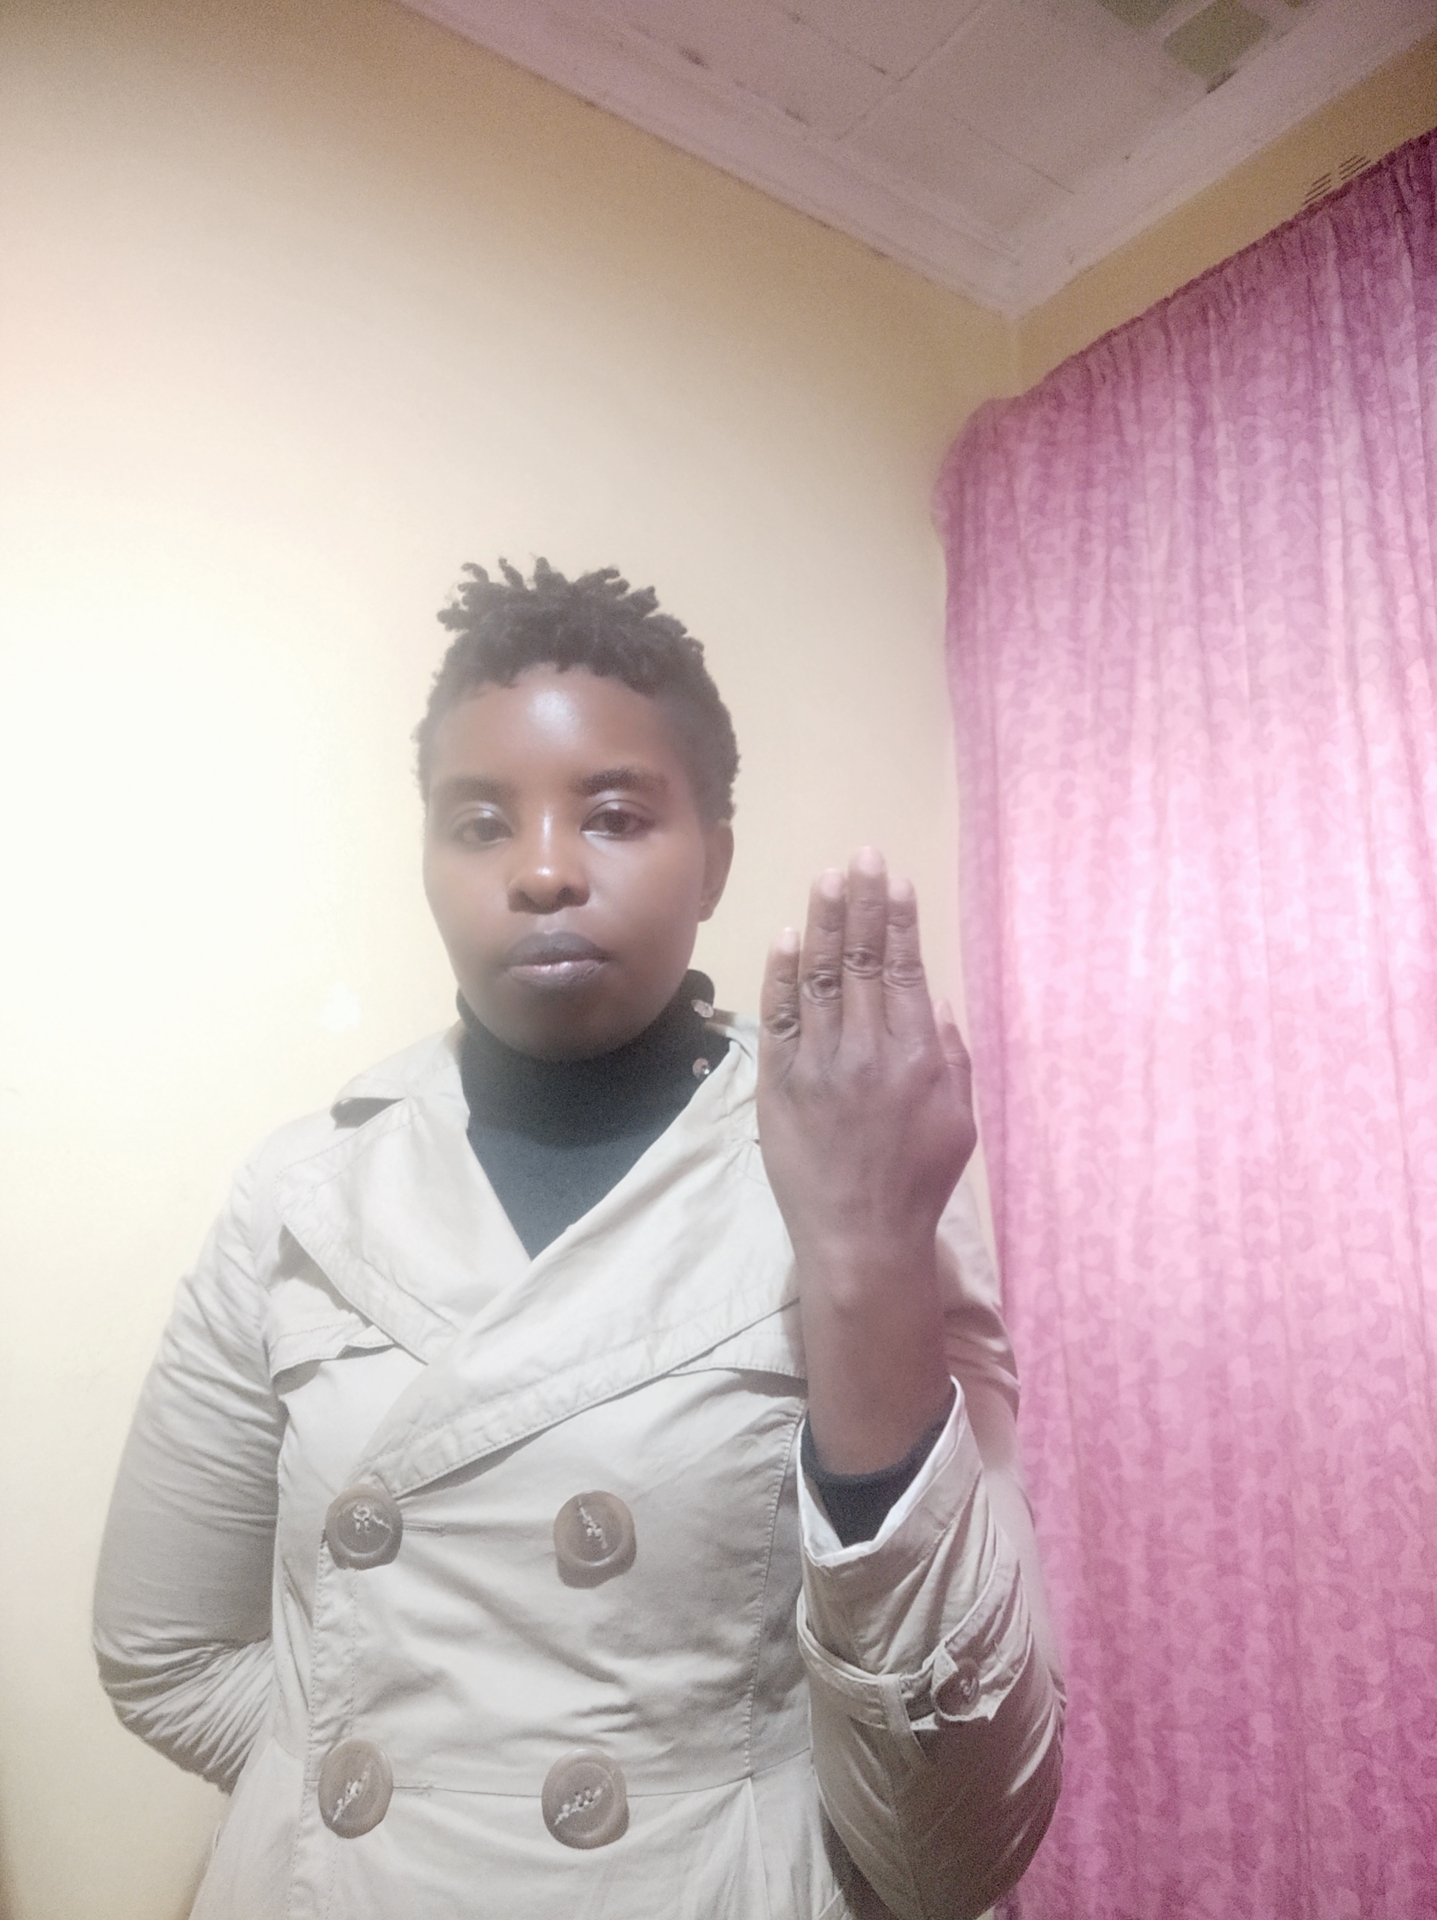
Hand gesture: stop_inverted